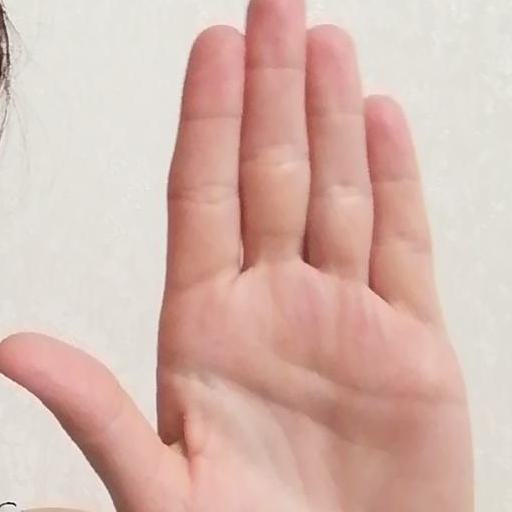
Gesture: stop